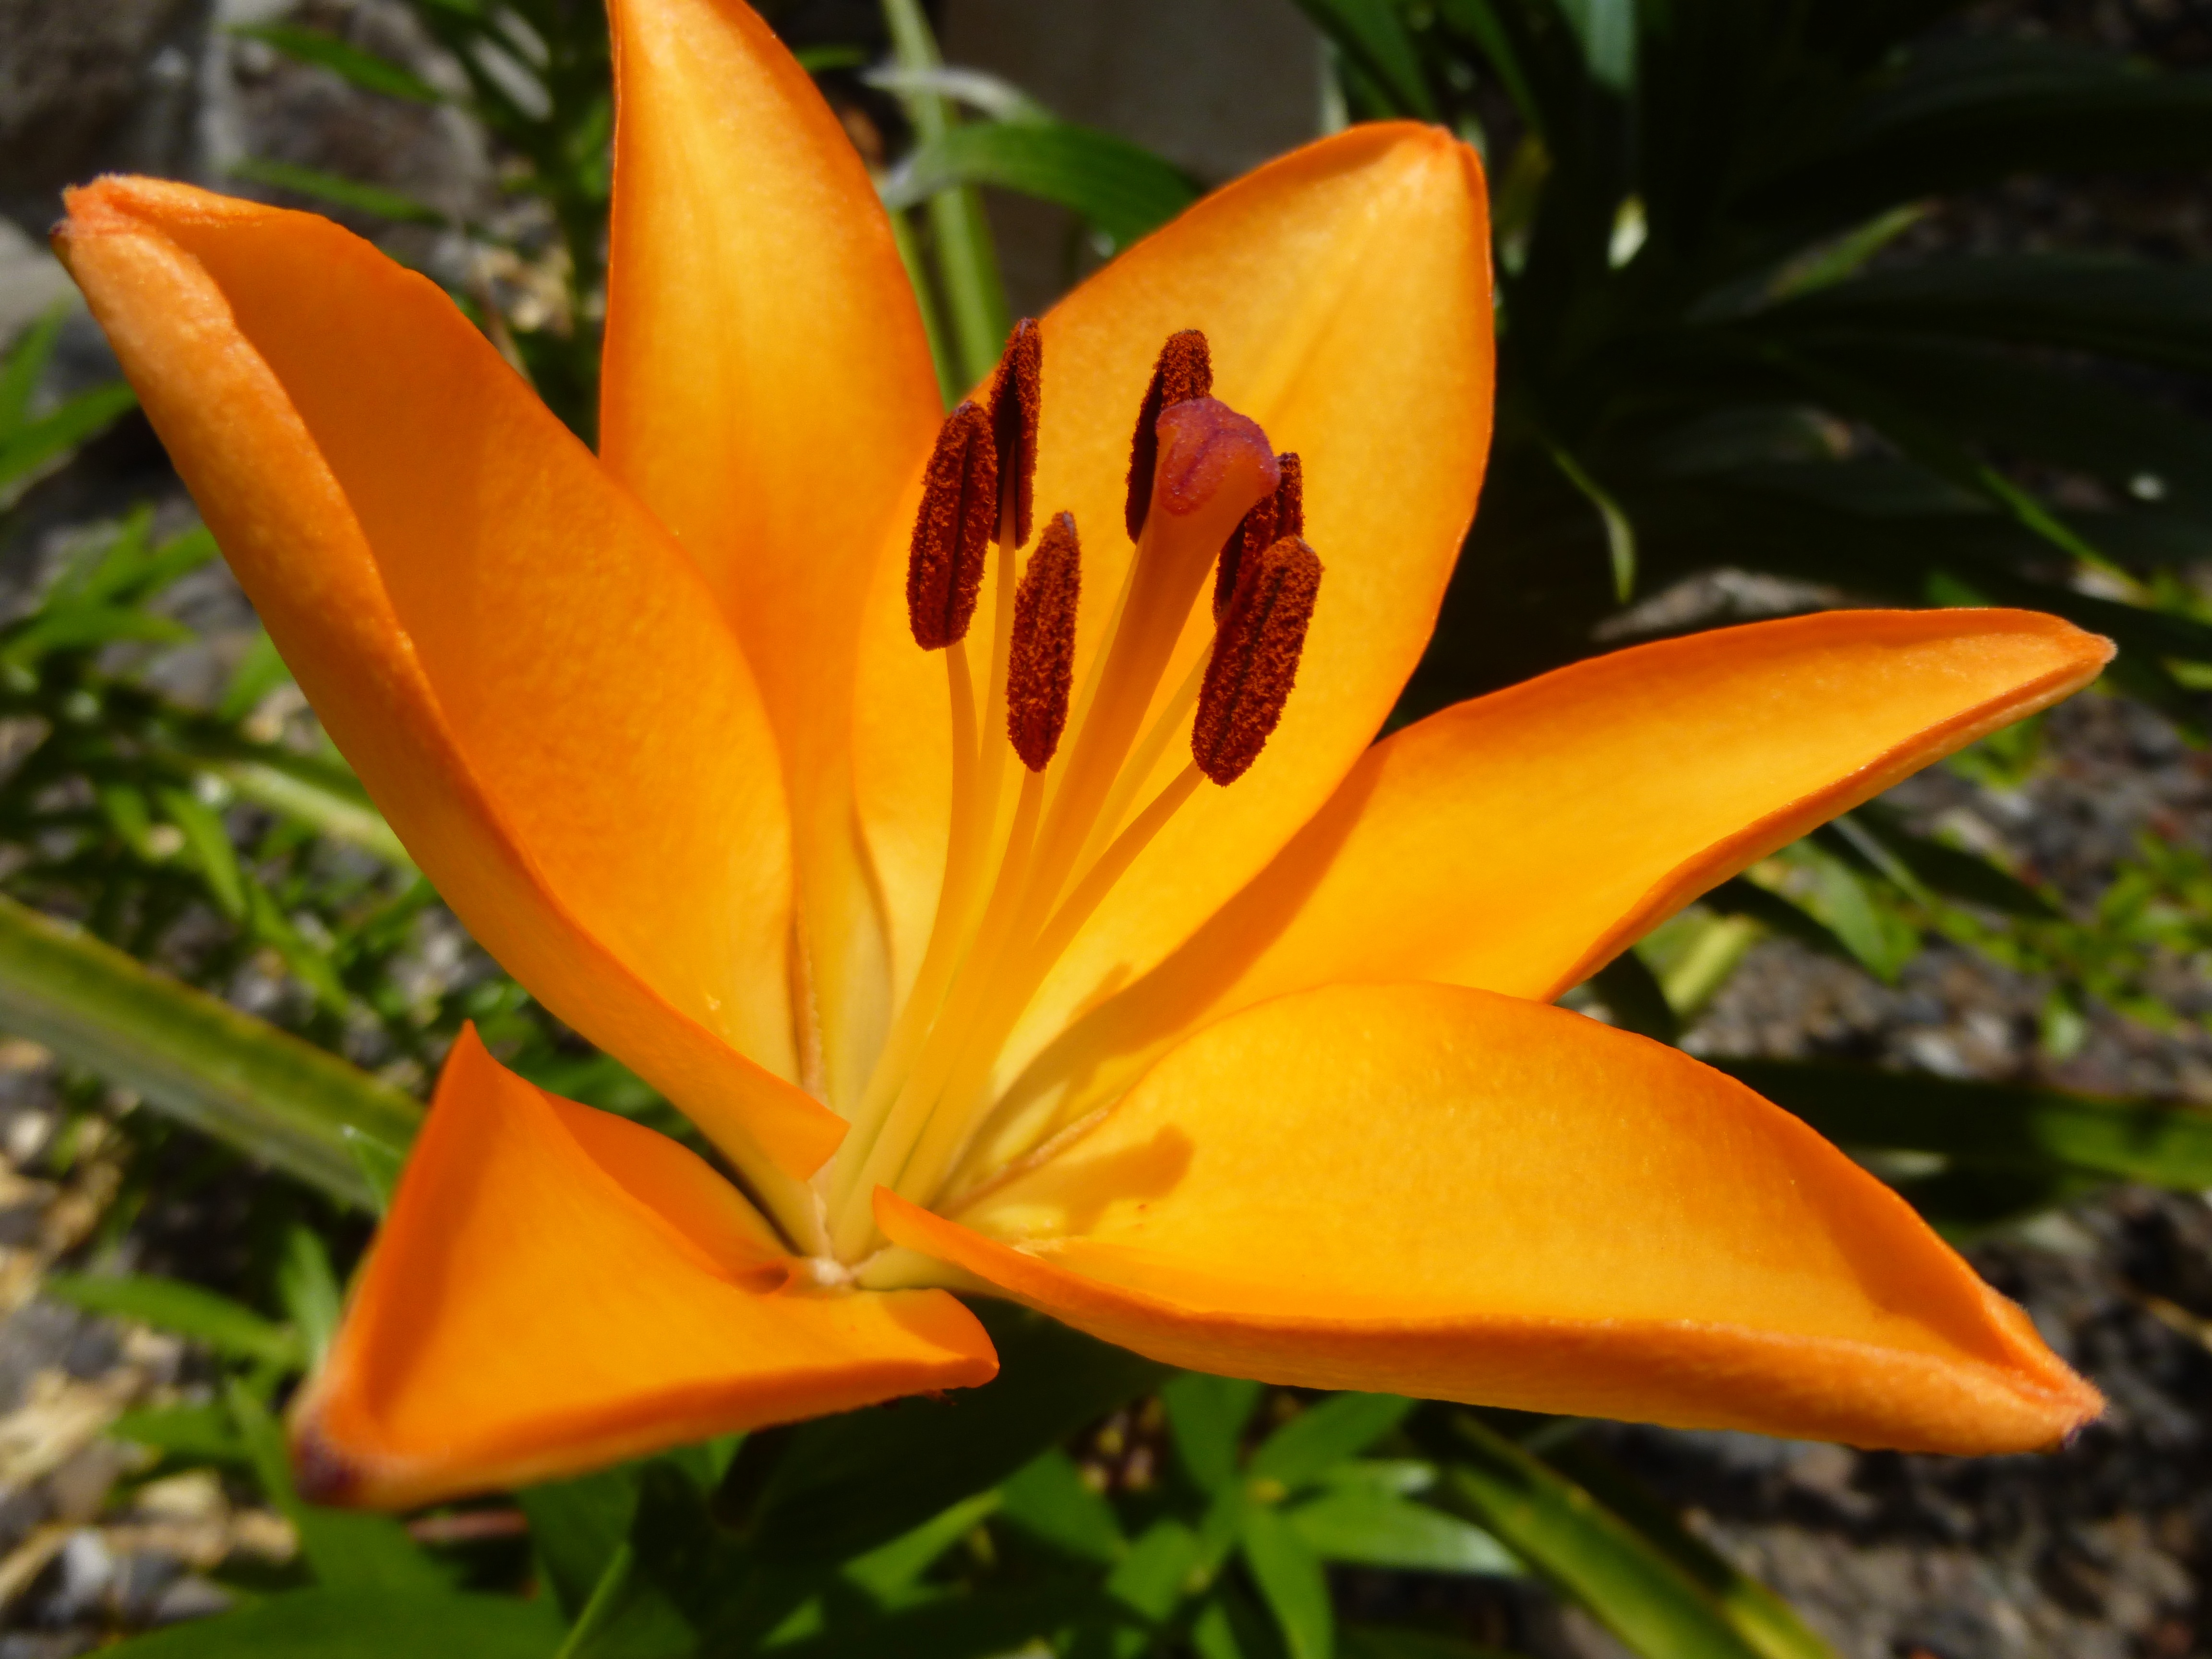
nature, blossom, plant, leaf, flower, petal, bloom, orange, botany, yellow, close, flora, wildflower, lily, macro photography, flowering plant, amarillis, orange lily, delicate orange, plant stem, land plant